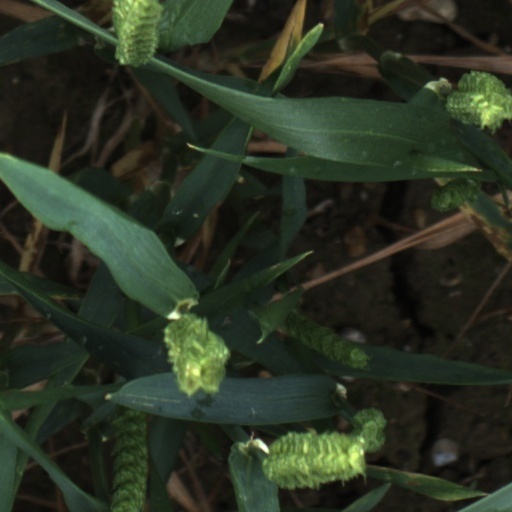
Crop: wheat